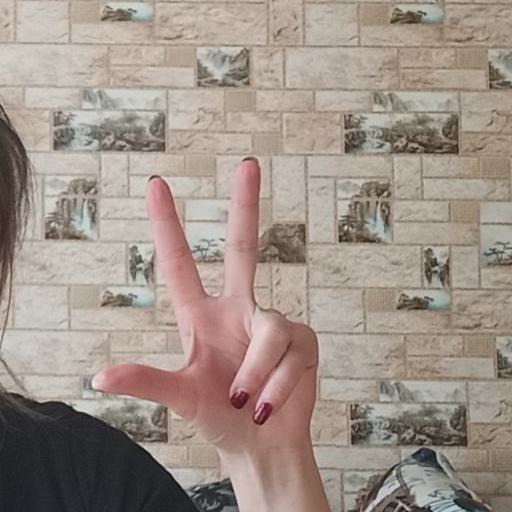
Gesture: three2